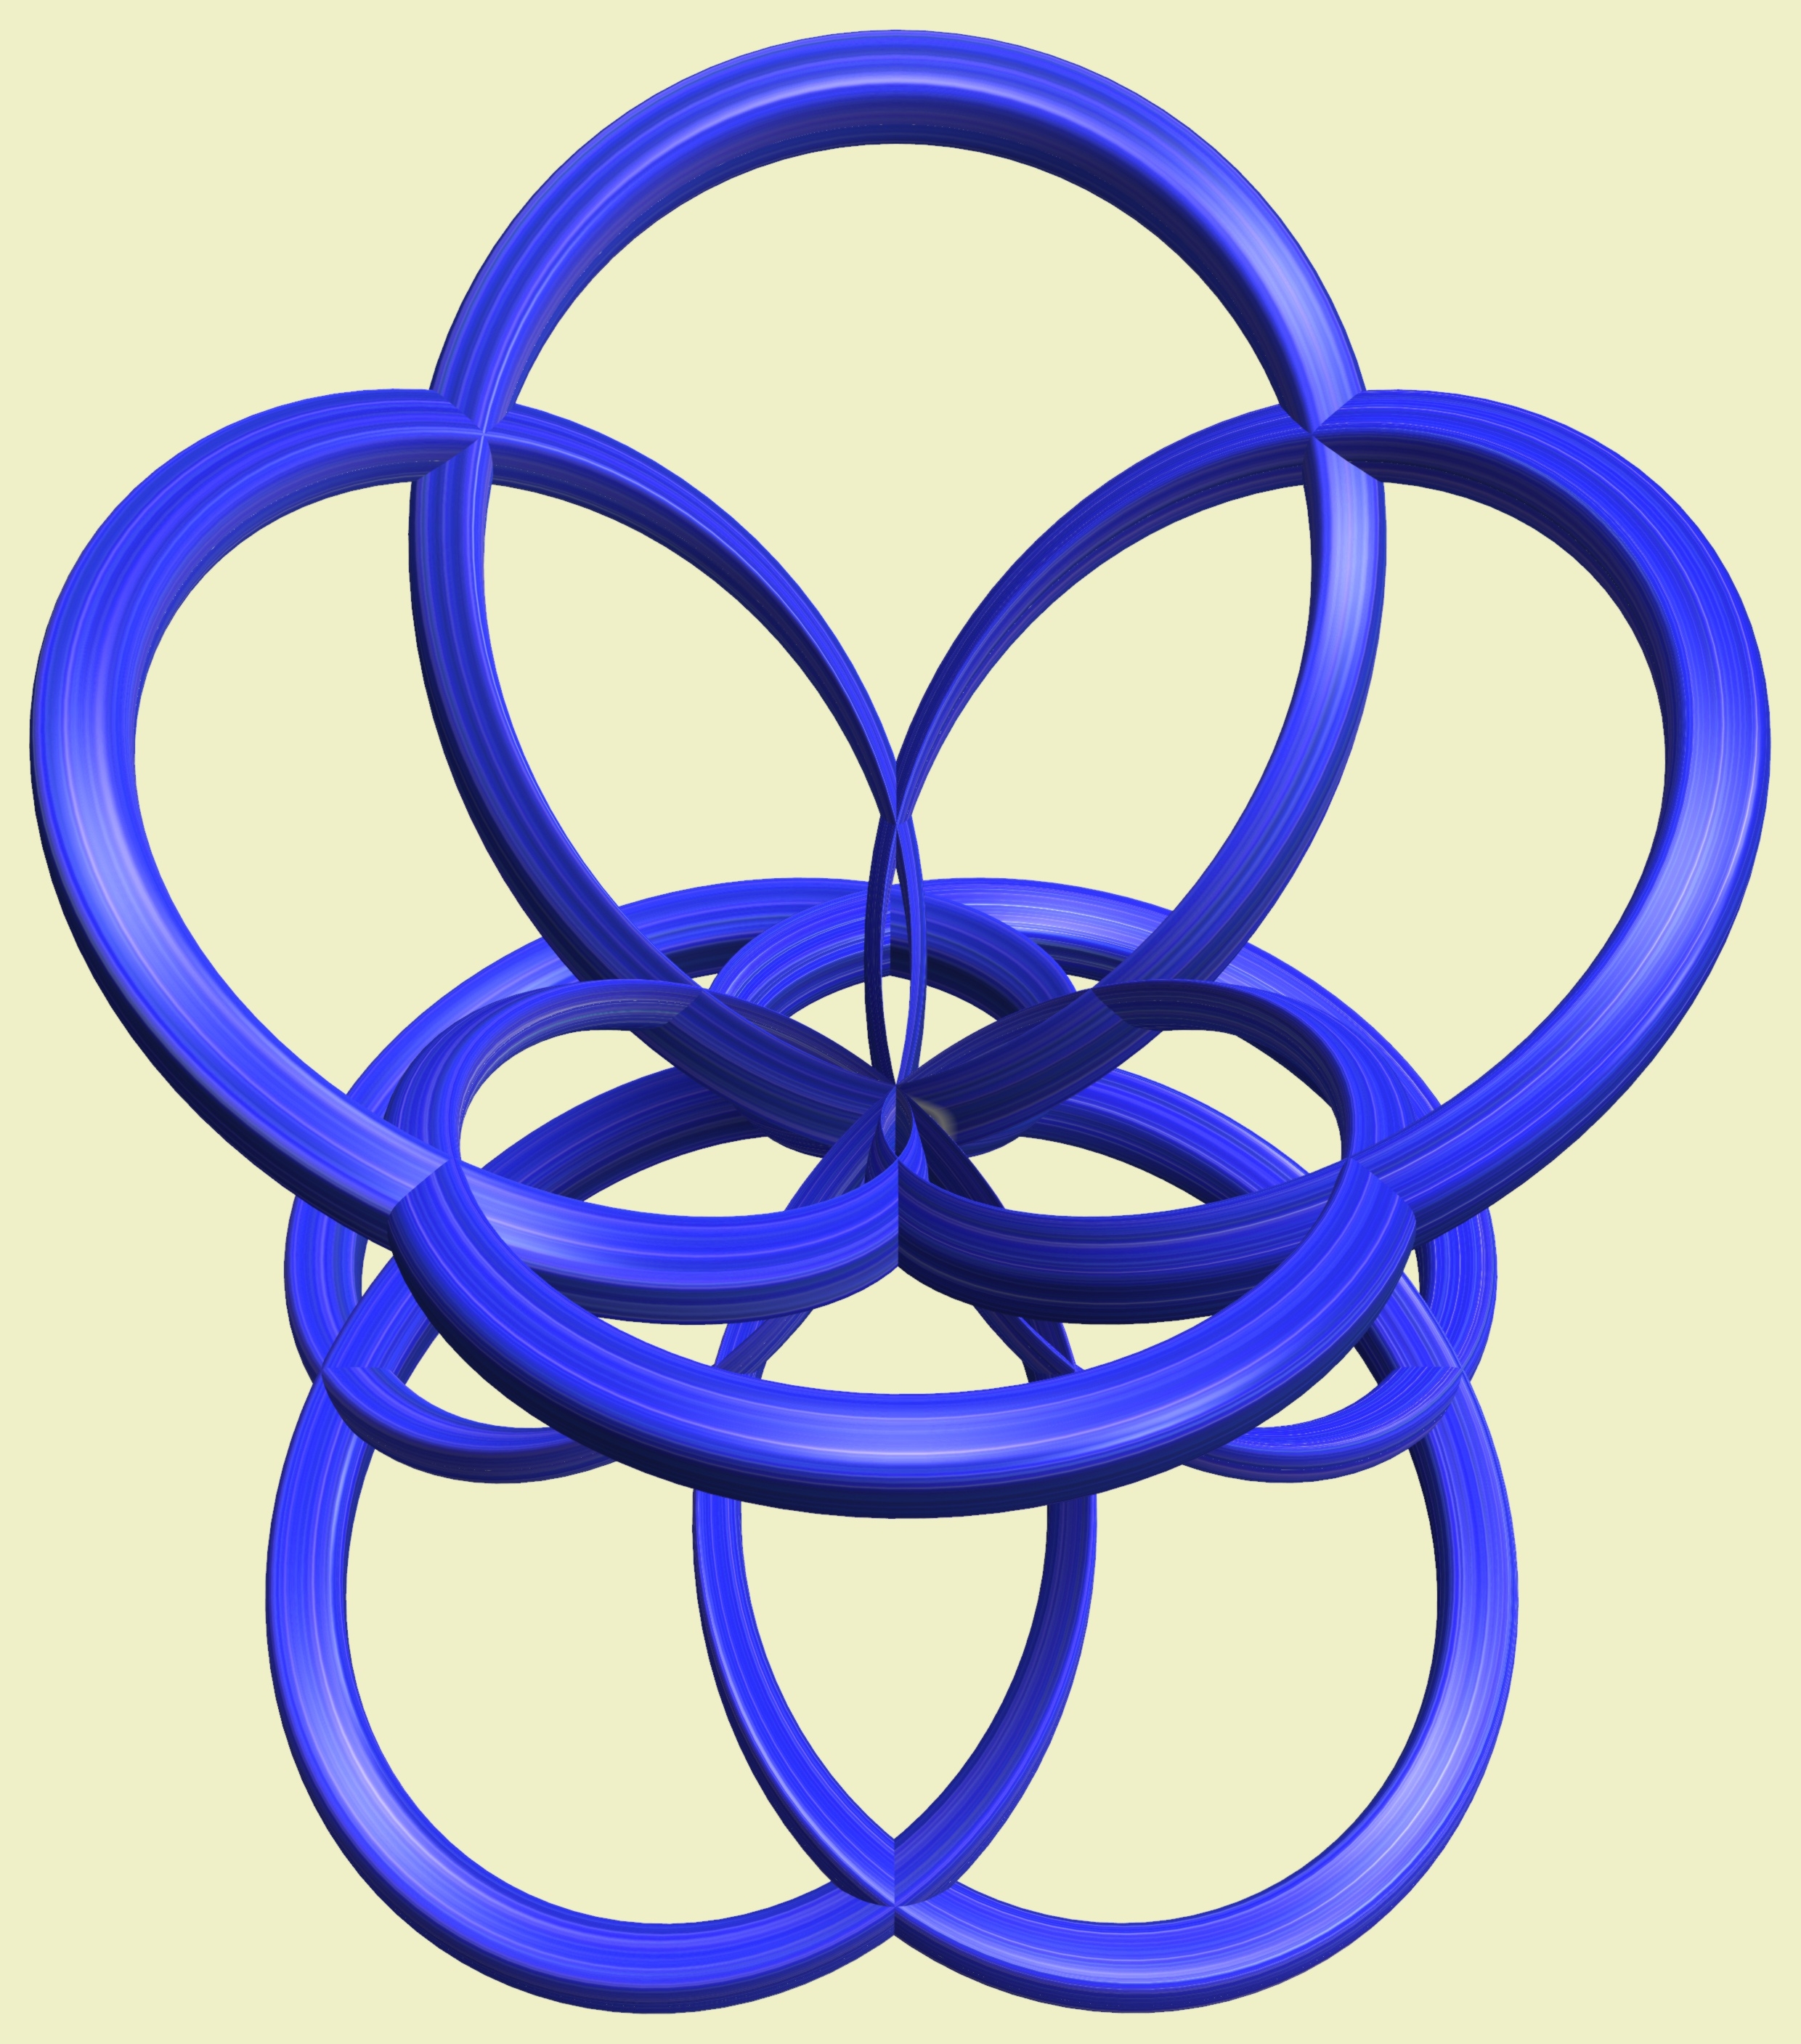
structure, wheel, texture, number, pattern, line, symbol, geometry, spoke, circle, font, sculpture, design, symmetry, 3d, graphic, shape, torus, mathematica, cg, parametricplot3d, code, program, algorithm, mapping, geometricsculpture, lissajous, bicycle wheel, body jewelry